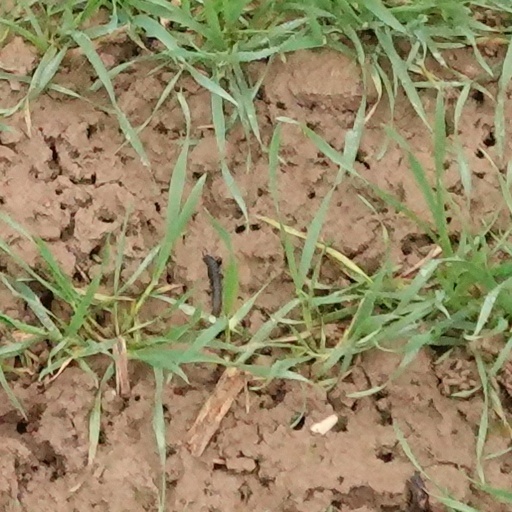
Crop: wheat